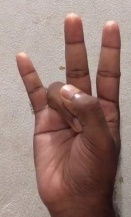
ASL sign: 7